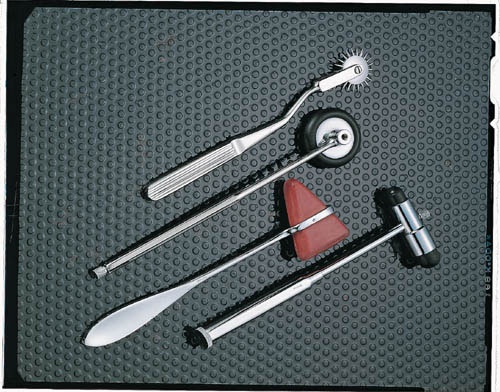
Babinski Hammer (Retail Packaging)
RETAIL PACKAGING * Babinski Hammer * Octagonal stainless steel handle with concealed needle * Rubber head may be used in both the horizontal or vertical positions * Overall length 8.5 * Latex free *
Brand: abibencompany
Category: Business & Industrial > Medical > Medical Equipment > Medical Reflex Hammers & Tuning Forks > Babinski Hammers